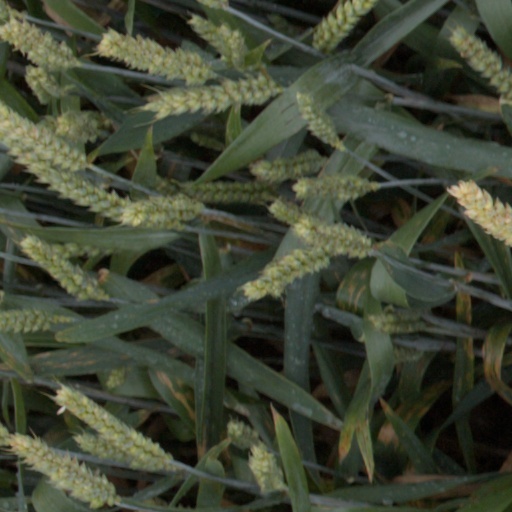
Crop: wheat